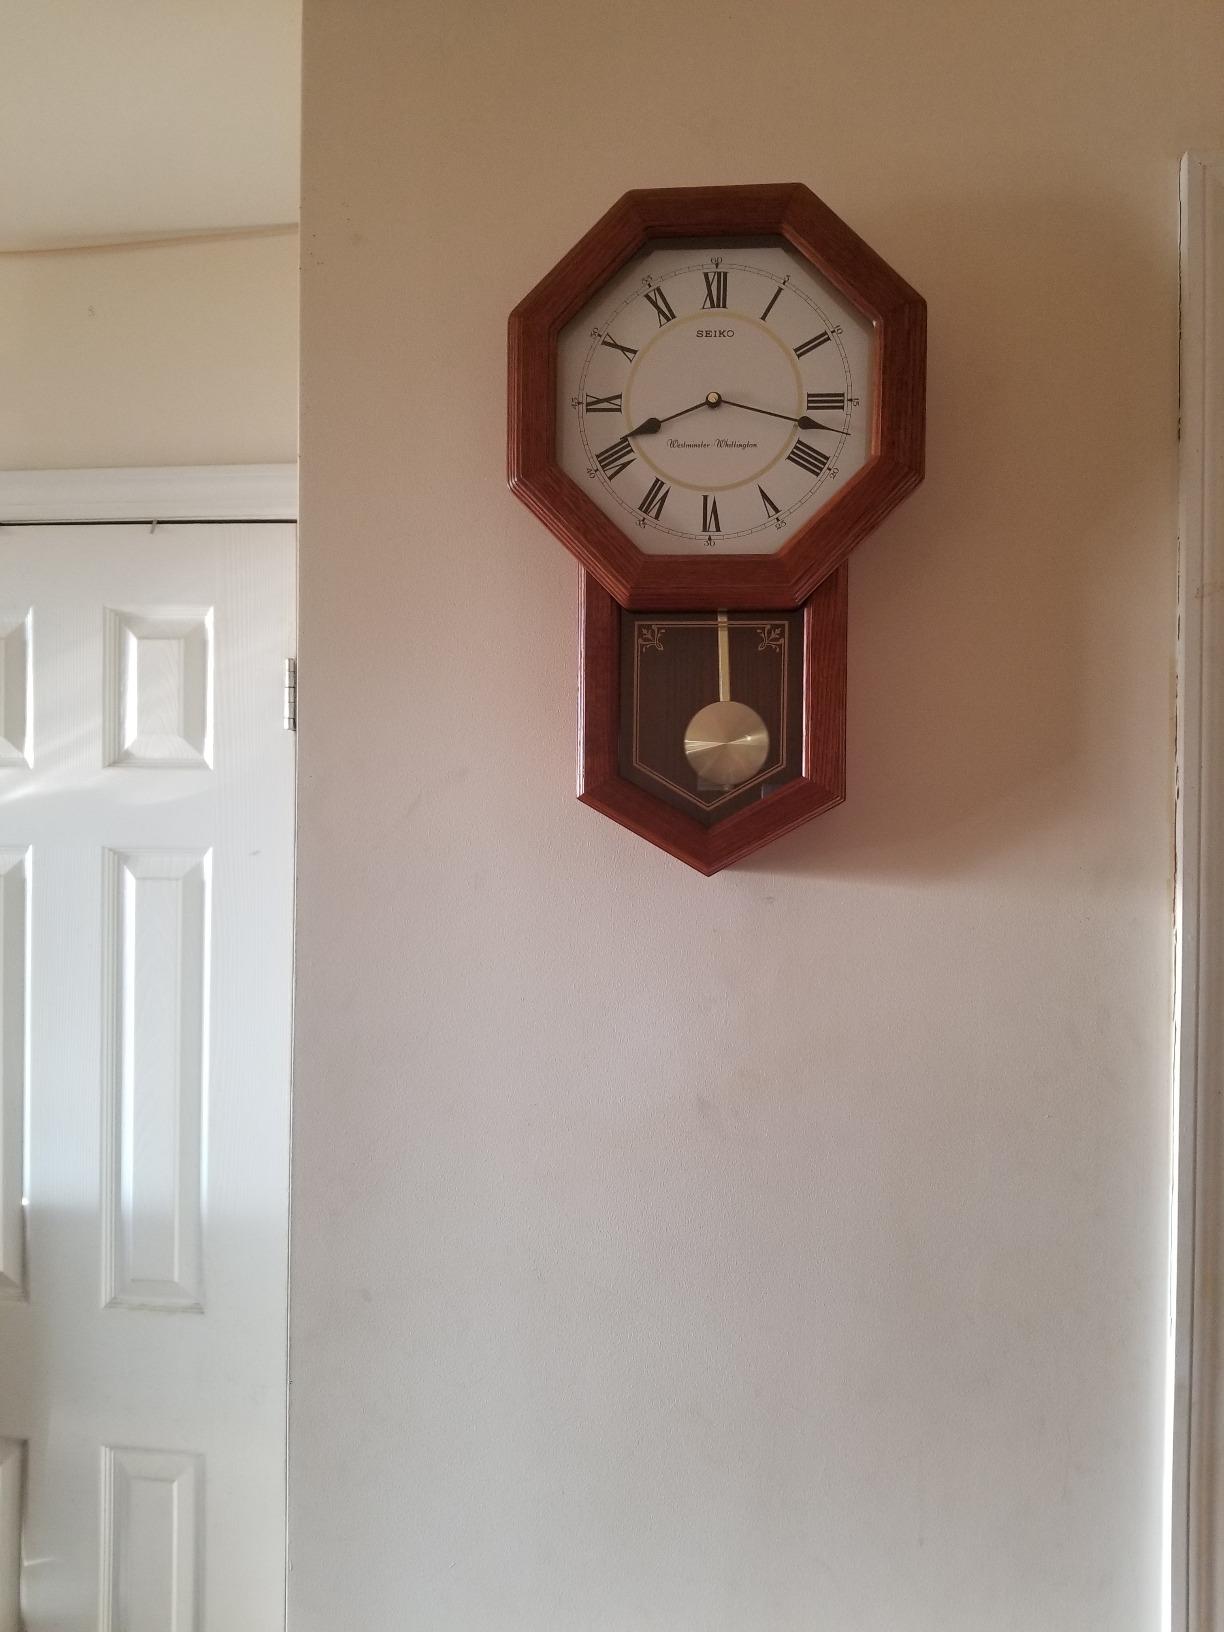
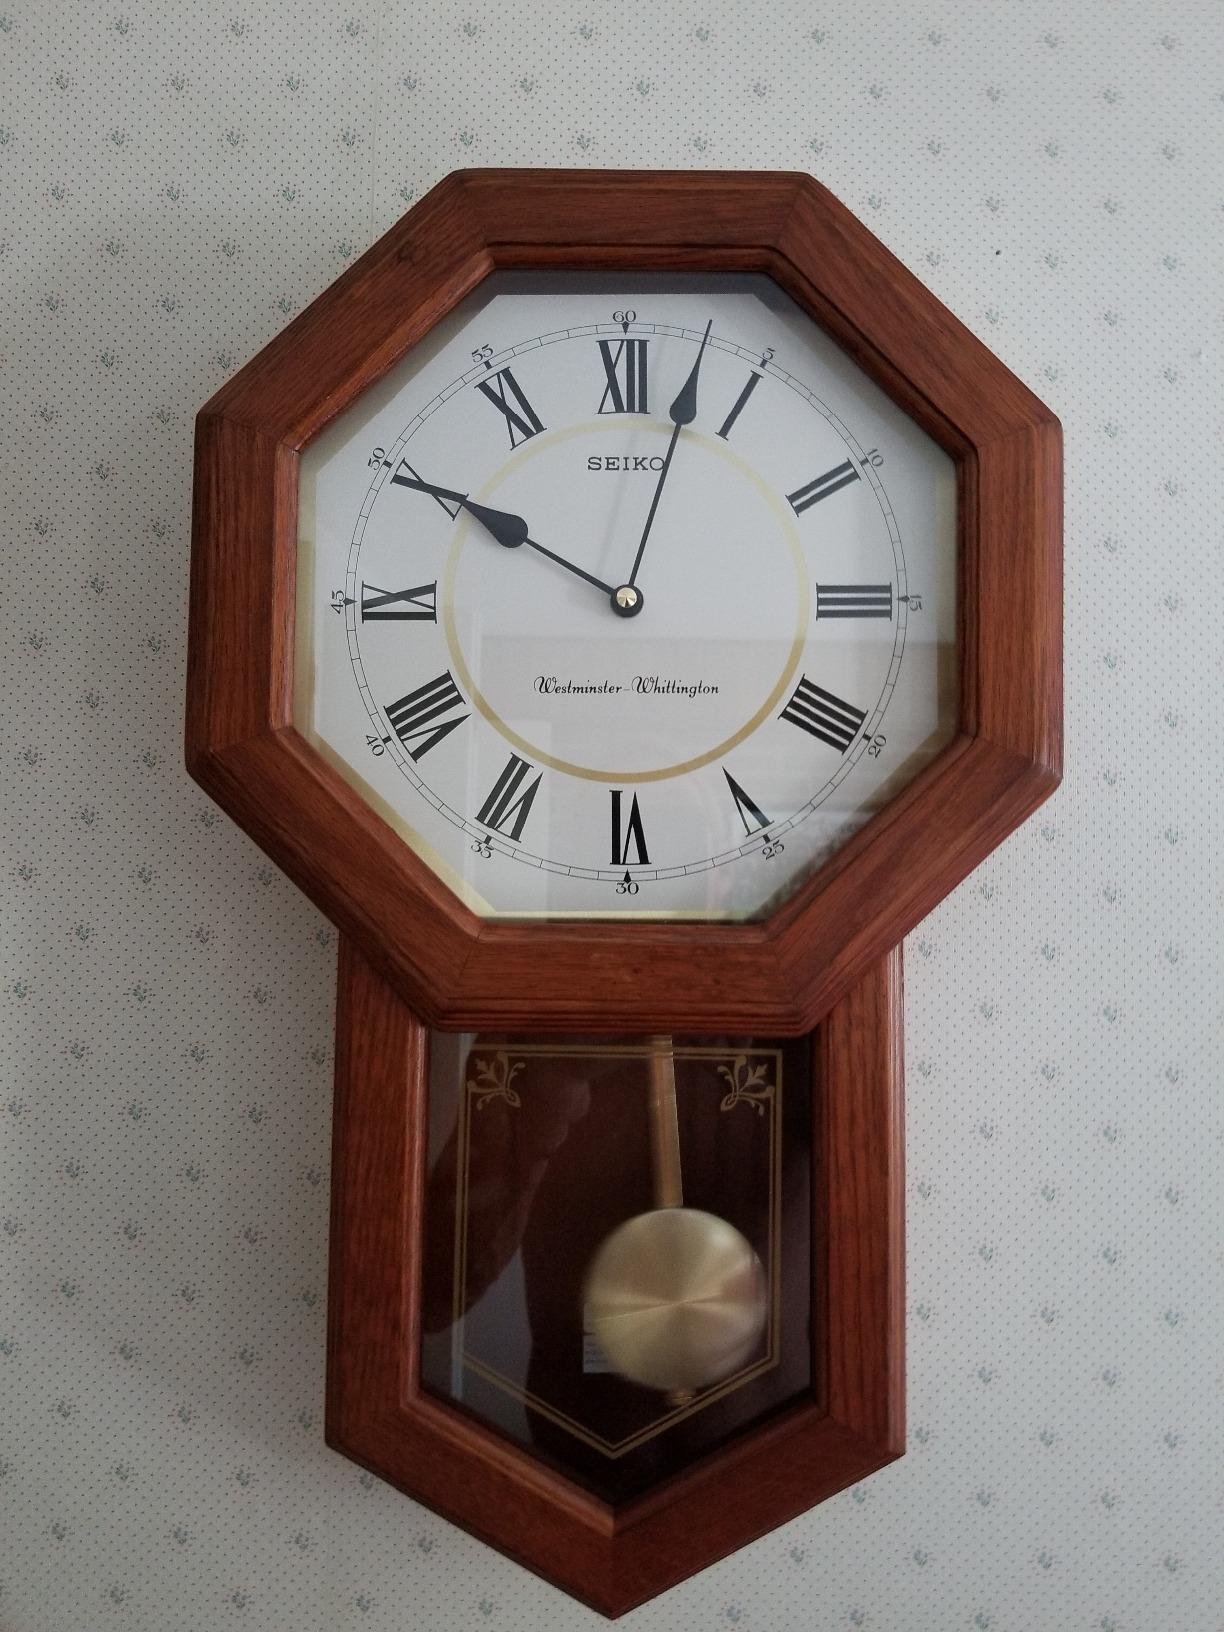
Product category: clock
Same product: yes